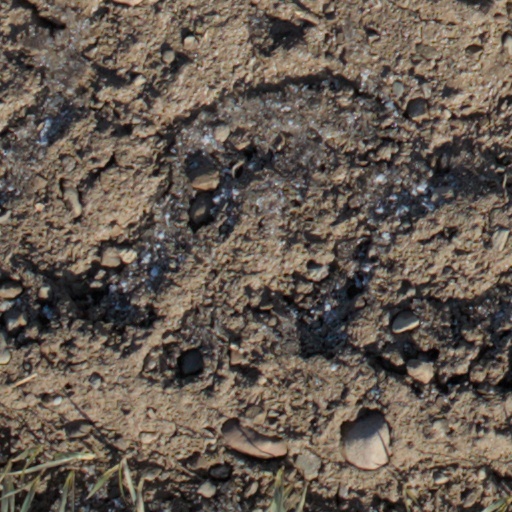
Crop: wheat